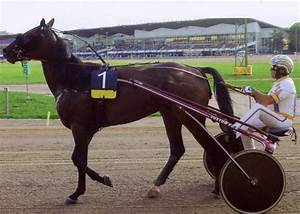
Label: horse